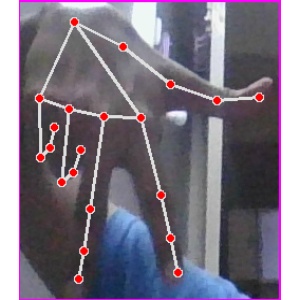
अक्षर: ग